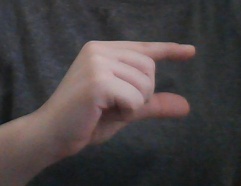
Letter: dal